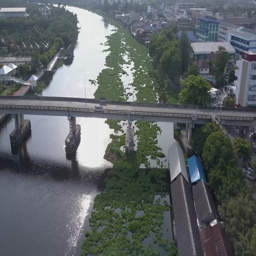
biological species cover a river